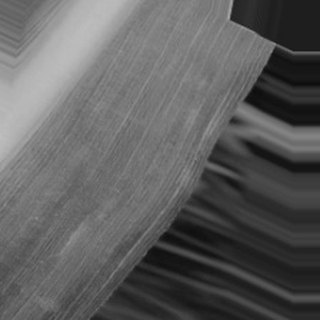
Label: sugarcane_bacterial_blight